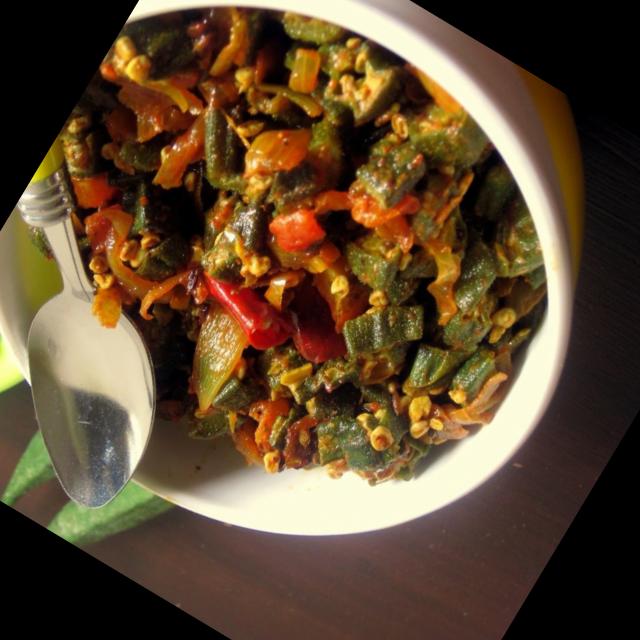
Dish: bhindi_masala